Georgia national football team results (1990–2019)

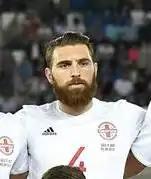
Guram Kashia is Georgia's most capped player with 110 appearances.

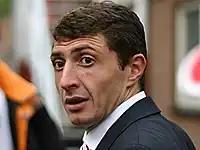
Shota Arveladze who holds the record for most goals with 26 scored in 61 appearances.

Georgia's first team has competed in a number of competitions and friendlies, and their record against each team faced in these competitions is listed below. Since their first official match against Lithuania in May 1990 Georgia have faced a total of 62 teams, they met their most recent different opponent, Andorra, for the first time in November 2018. The team that Georgia has met most is Albania, against whom they have contested 14 matches; having won eight of these Albania are also the side Georgia have beaten the most. Georgia have tied four games with Moldova, they are the team that they have drawn with the most. The team that has defeated Georgia the most are the Republic of Ireland, who have won nine of their ten matches with Georgia.